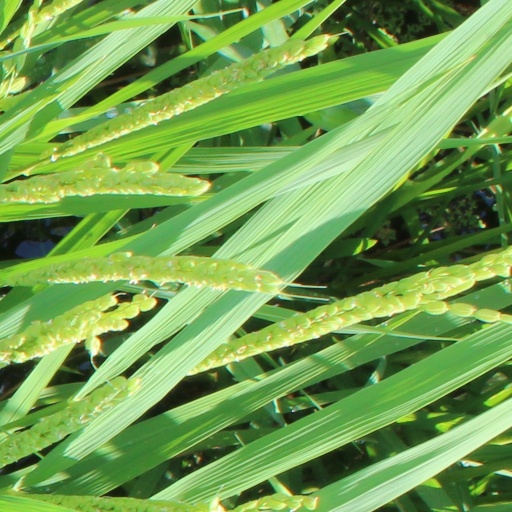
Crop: rice